Henriette Pressburg

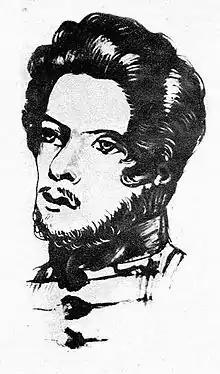
Karl Marx as a student, 1836

Karl was the third child and second son of Heinrich and Henriette Marx. Graduating from the Trier Gymnasium in 1835 at the age of seventeen, Karl enrolled in the University of Bonn, before moving to the University of Berlin. Henriette became concerned with his lifestyle away from home, including his membership of a local drinking society in Bonn. The health of her other children exacerbated Henriette's worries. While Karl was at University, her son Eduard, aged 11, died of tuberculosis, Karl showing signs of similar symptoms. Her regular letters to Karl emphasised the importance of healthy living, she advised: